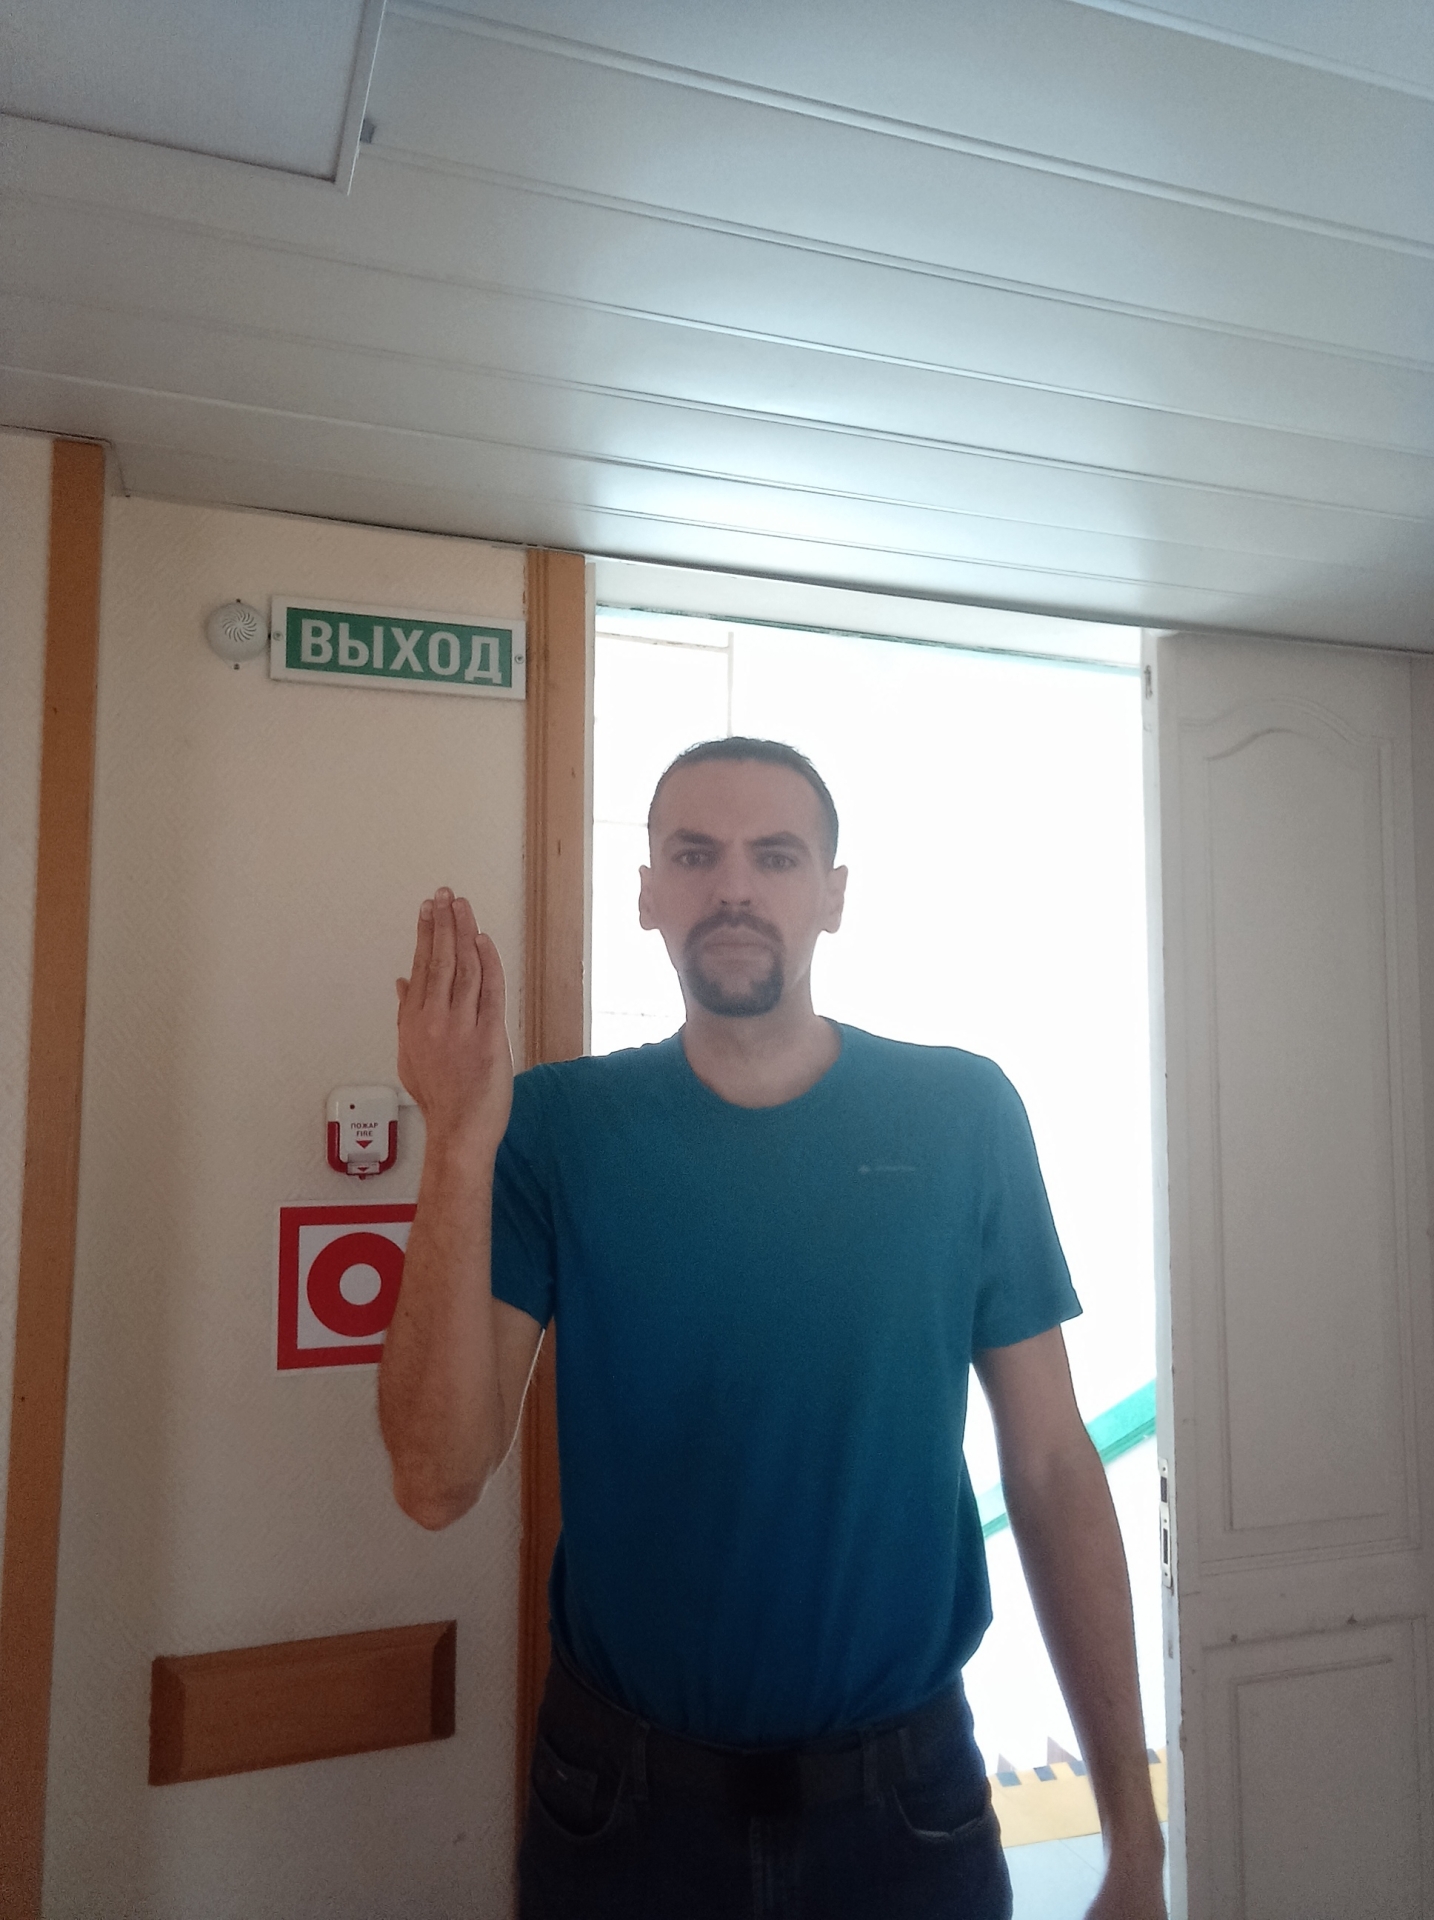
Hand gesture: stop_inverted